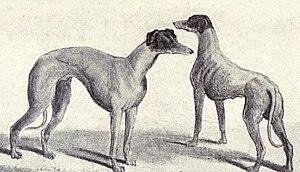
Le Lévrier australien appelé également chien de kangourou est un lévrier utilisé pour la chasse en Australie. Il s'agit d'une variété non reconnue officiellement par la Fédération cynologique internationale.